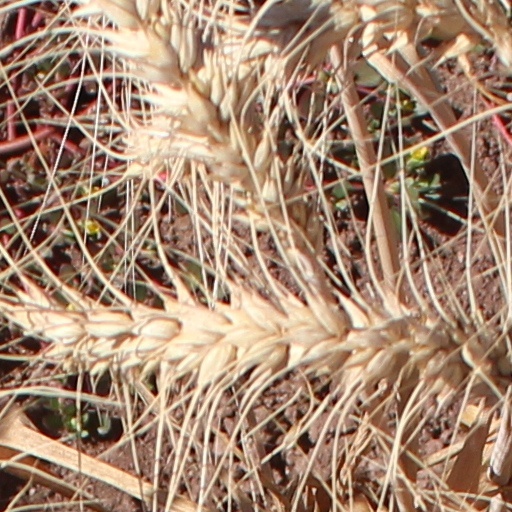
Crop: wheat